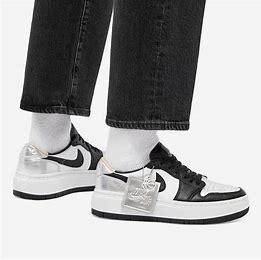
Brand: Jordan
Model: 1 Elevate